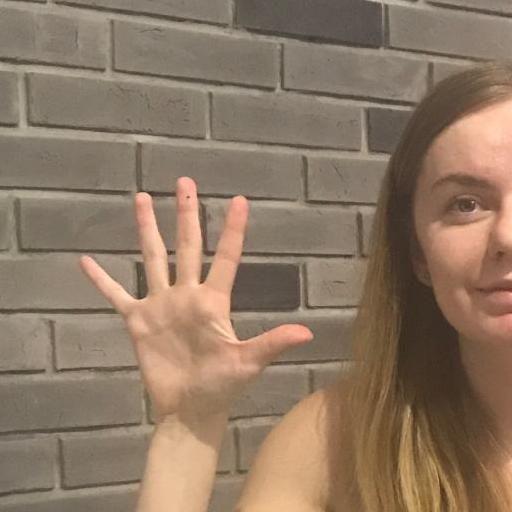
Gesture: palm